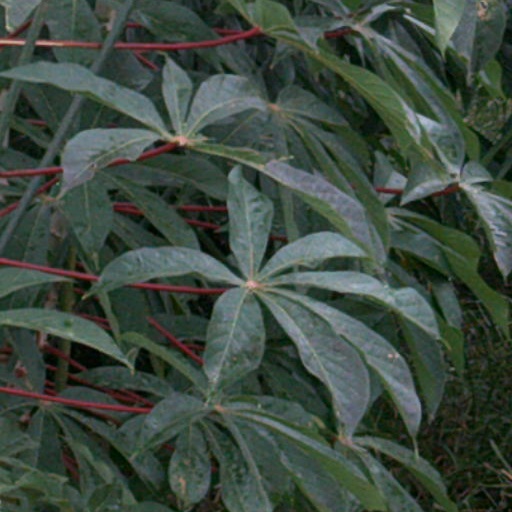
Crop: cassava